Spider-Man and the X-Men in Arcade's Revenge

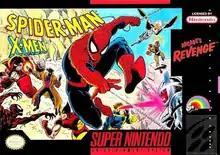
Super NES cover art by John Romita

Spider-Man and the X-Men in Arcade's Revenge is a video game released for the Super NES in 1992 by LJN. It was released for the Genesis and Game Gear (under the Flying Edge brand) as well as the Game Boy. The game features Marvel Comics characters Spider-Man and the X-Men as they battle their captor, the villainous Arcade to escape his death trap, Murderworld.